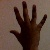
The image shows a hand gesture representing the number 5 in Indian Sign Language.